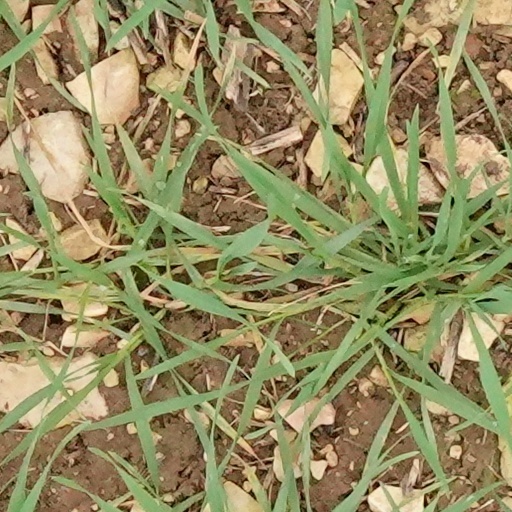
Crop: wheat